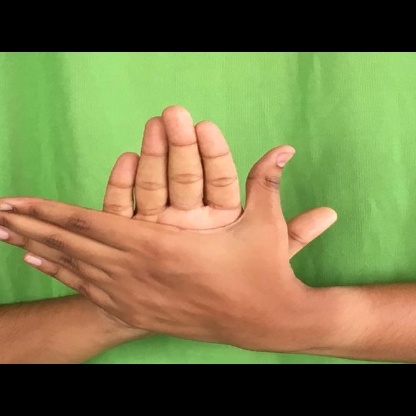
Mudra: Chakra